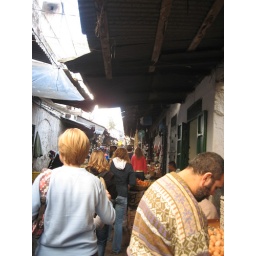
So the first whole morning we walked around crowed market streets the &amp;quot;Medina&amp;quot; like cattle